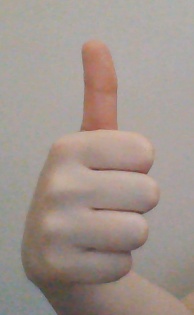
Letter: aleff